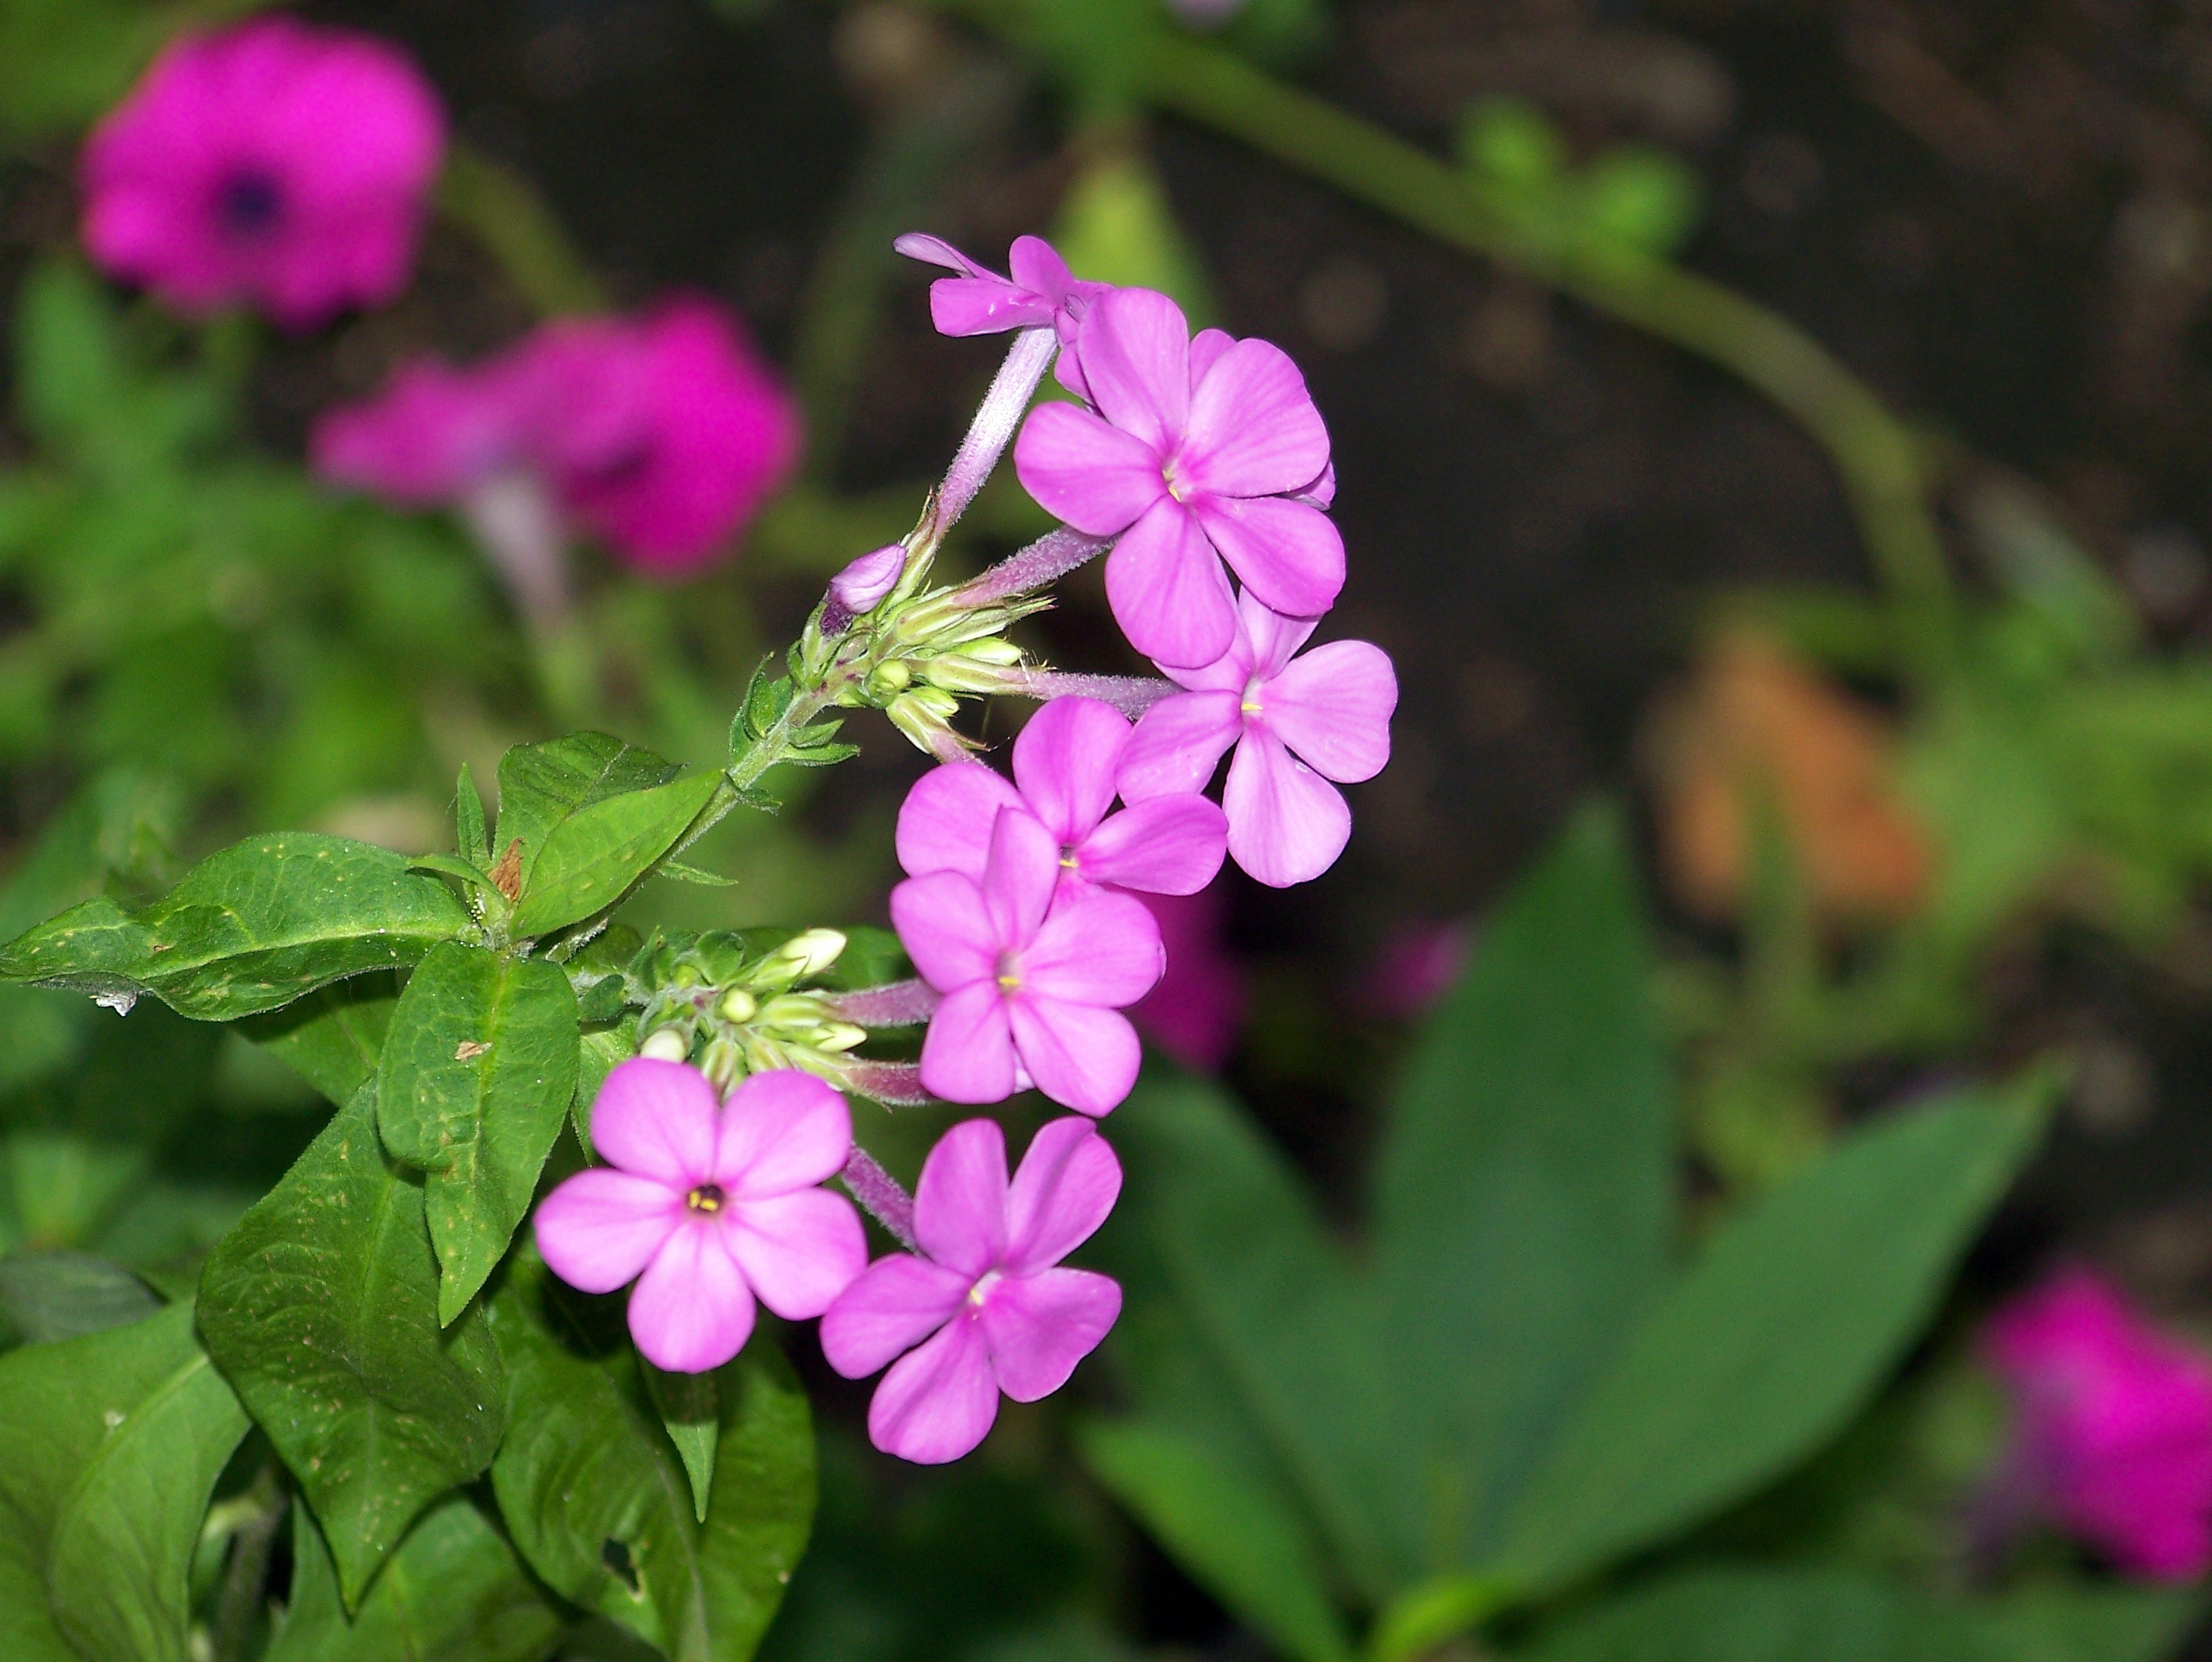
plant, flower, petal, botany, garden, pink, flora, wildflower, purple flower, phlox, macro photography, flowering plant, annual plant, land plant, dame's rocket, phlox paniculata, high perennial phlox